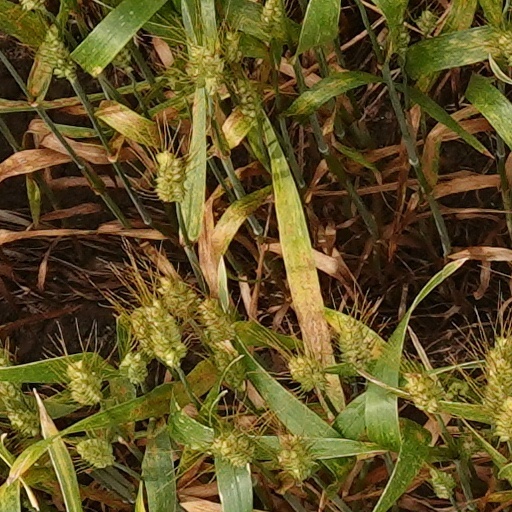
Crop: wheat